Constantine (TV series)

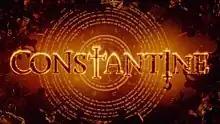

Constantine (stylized as Cons♰antįne) is an American occult detective drama television series developed by Daniel Cerone and David S. Goyer that aired for one season on NBC, it premiered on October 24, 2014 and concluded on February 13, 2015. Based on the DC Comics character of the same name, it stars Matt Ryan as the eponymous John Constantine, an English exorcist and occult detective who hunts supernatural entities.